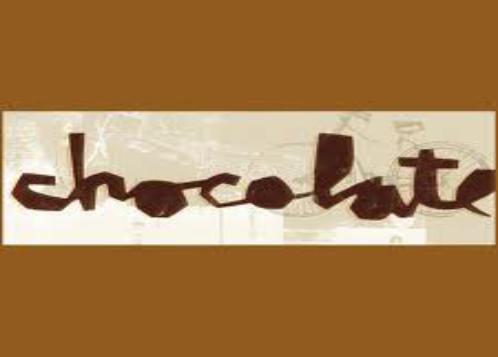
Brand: Chocolate Skateboards
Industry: Sports